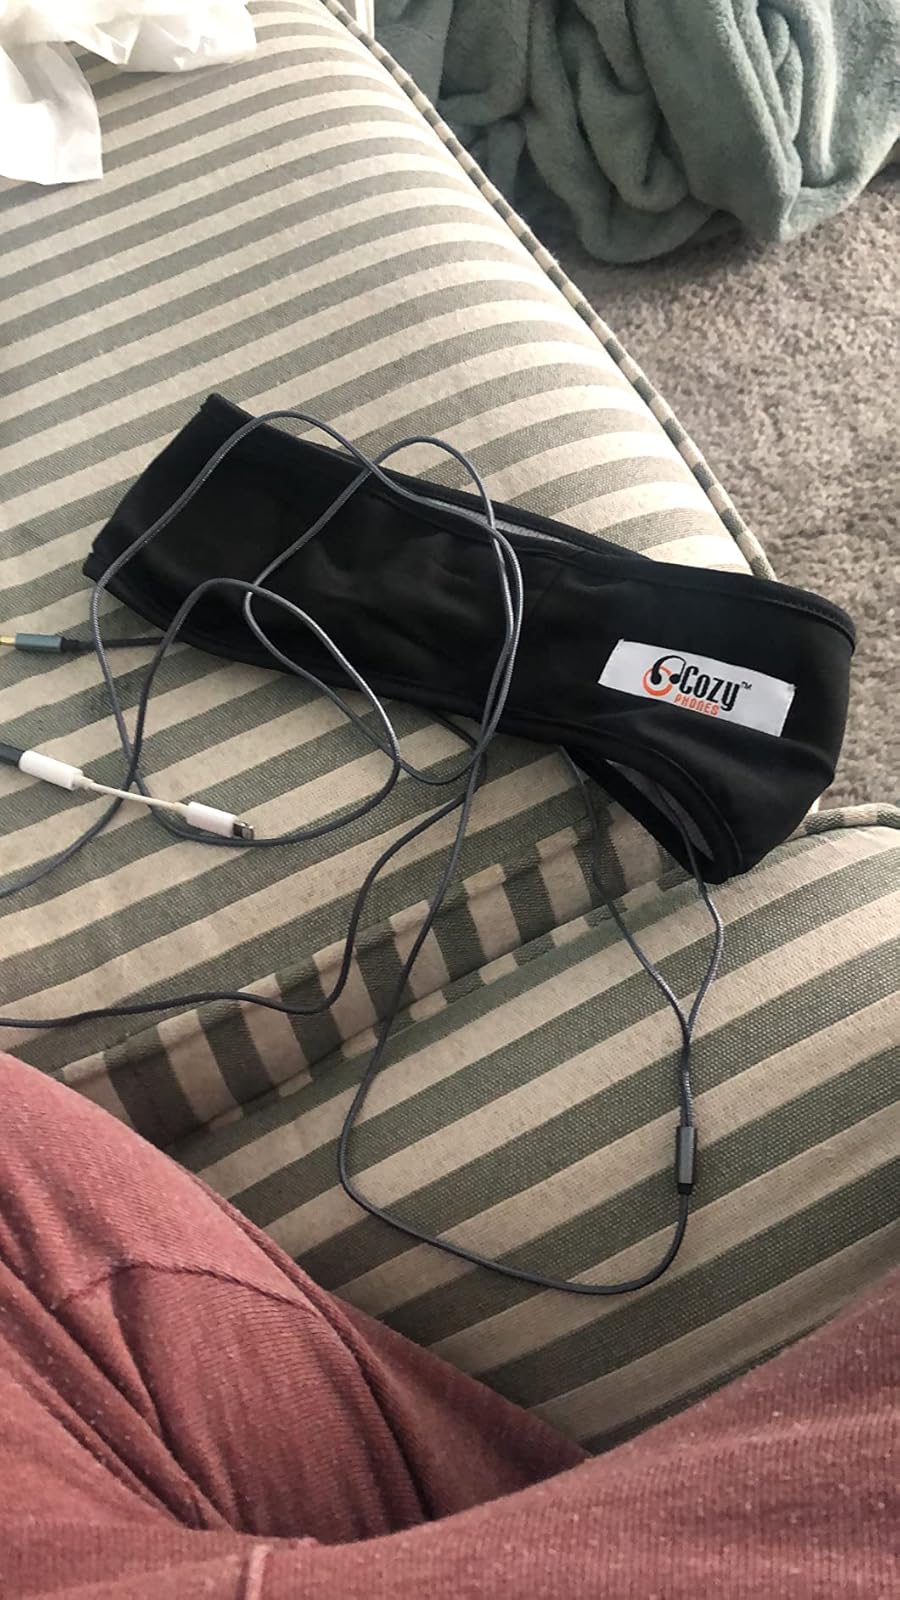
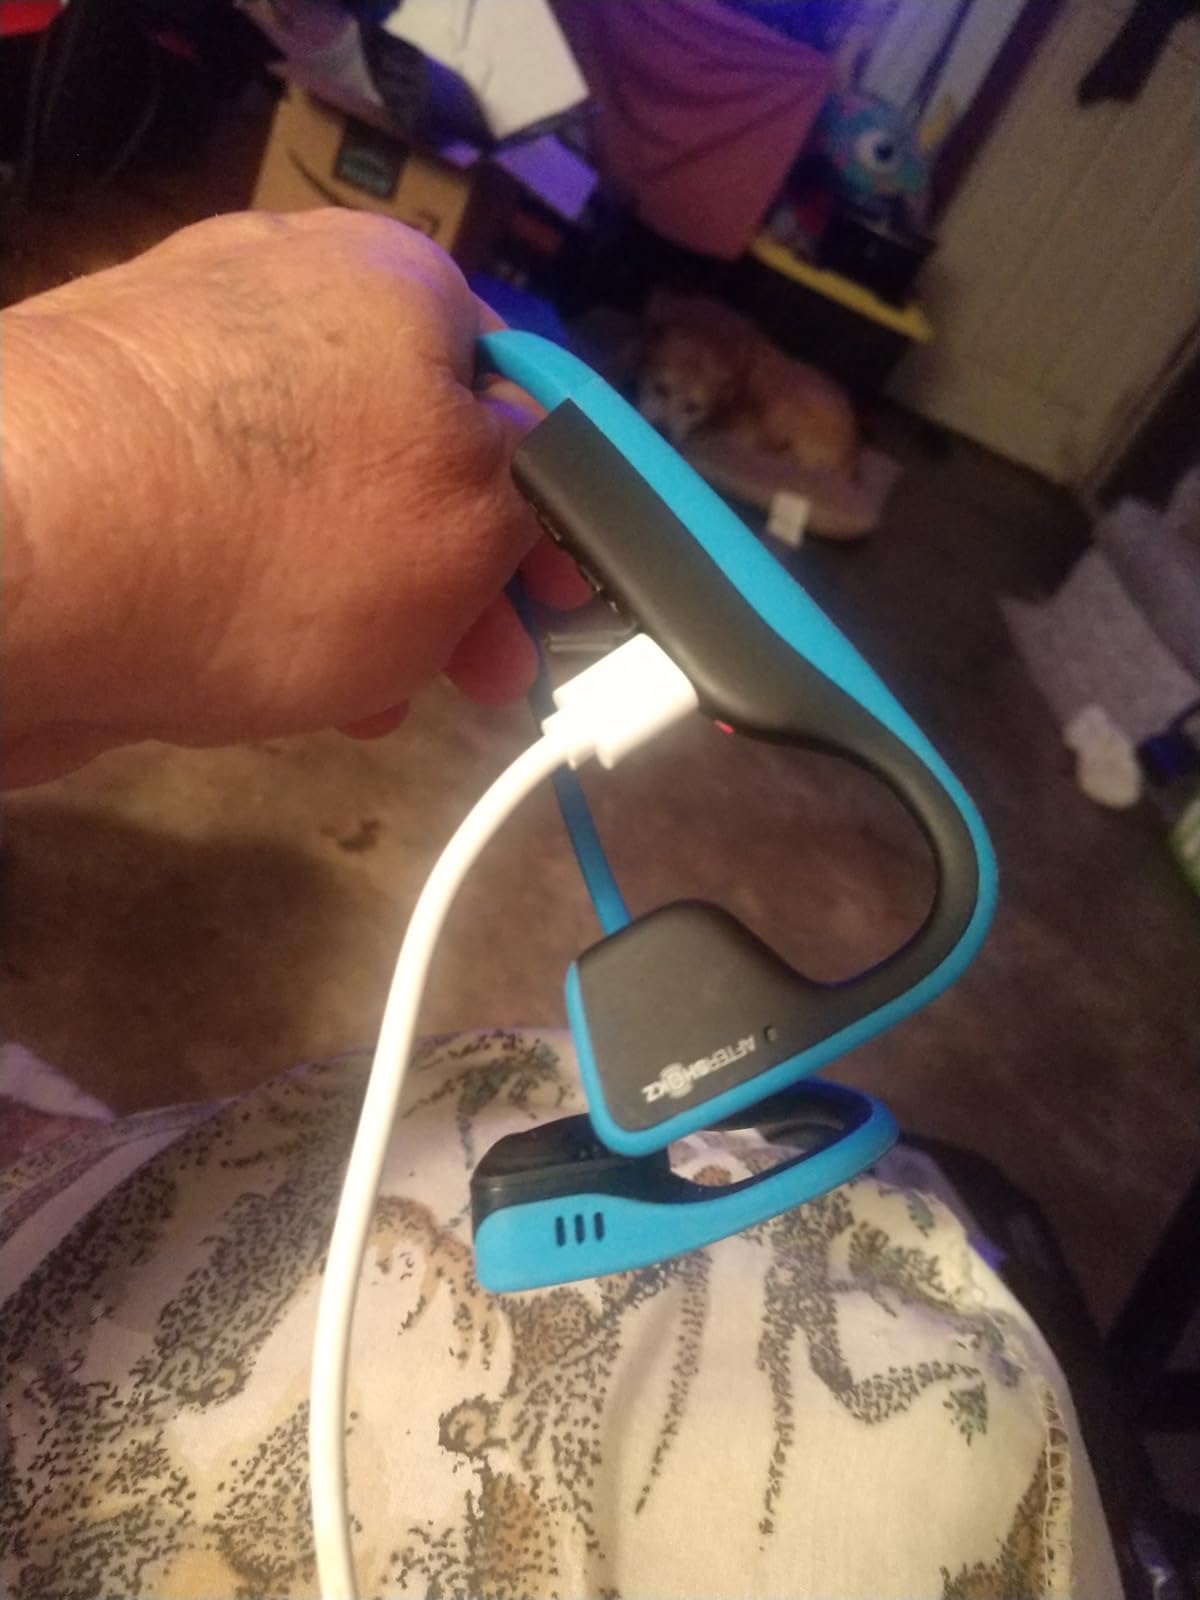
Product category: headphones
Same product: no